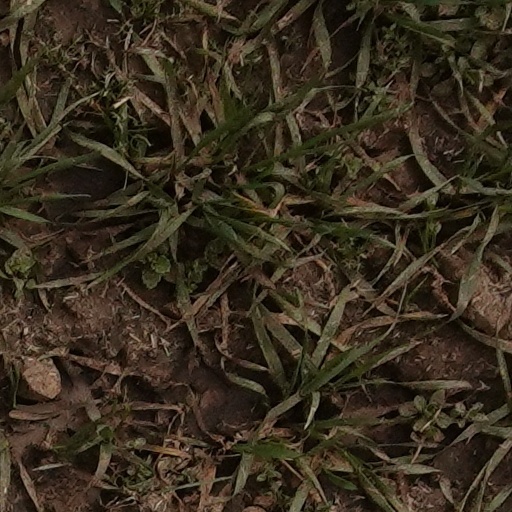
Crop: wheat